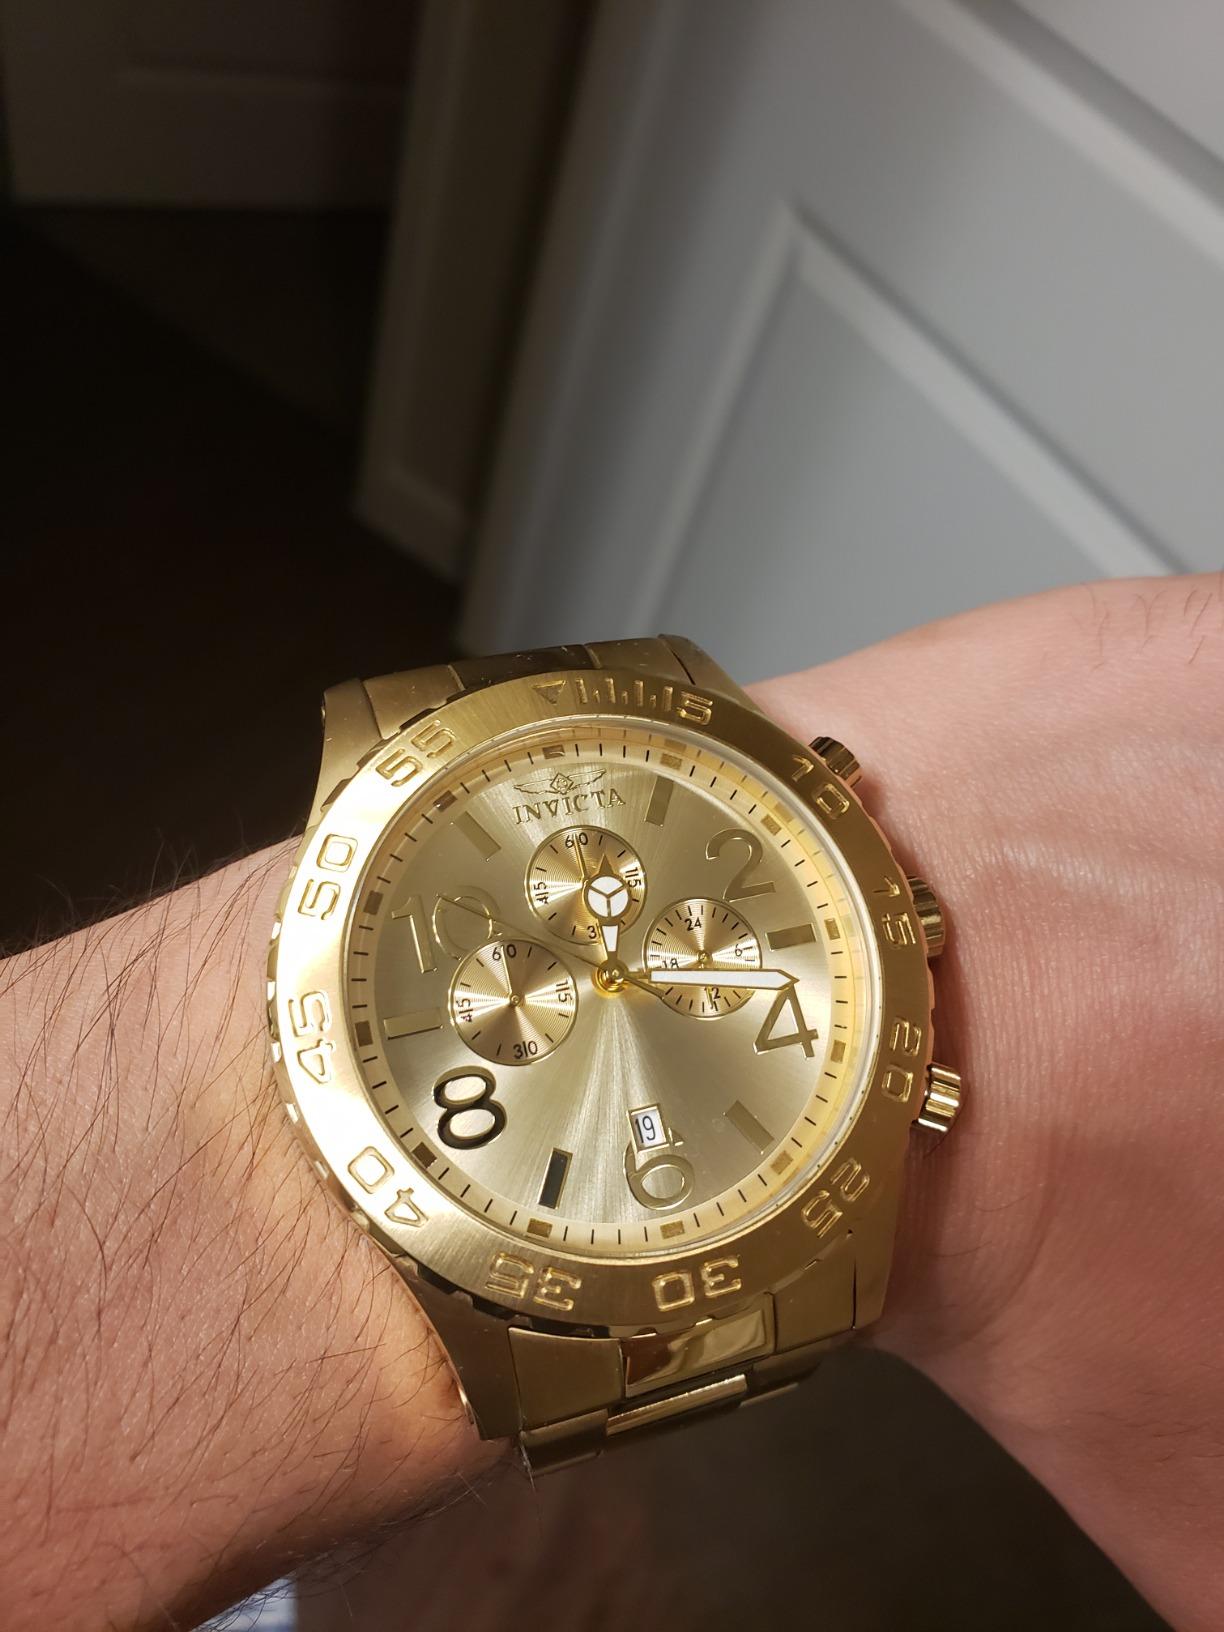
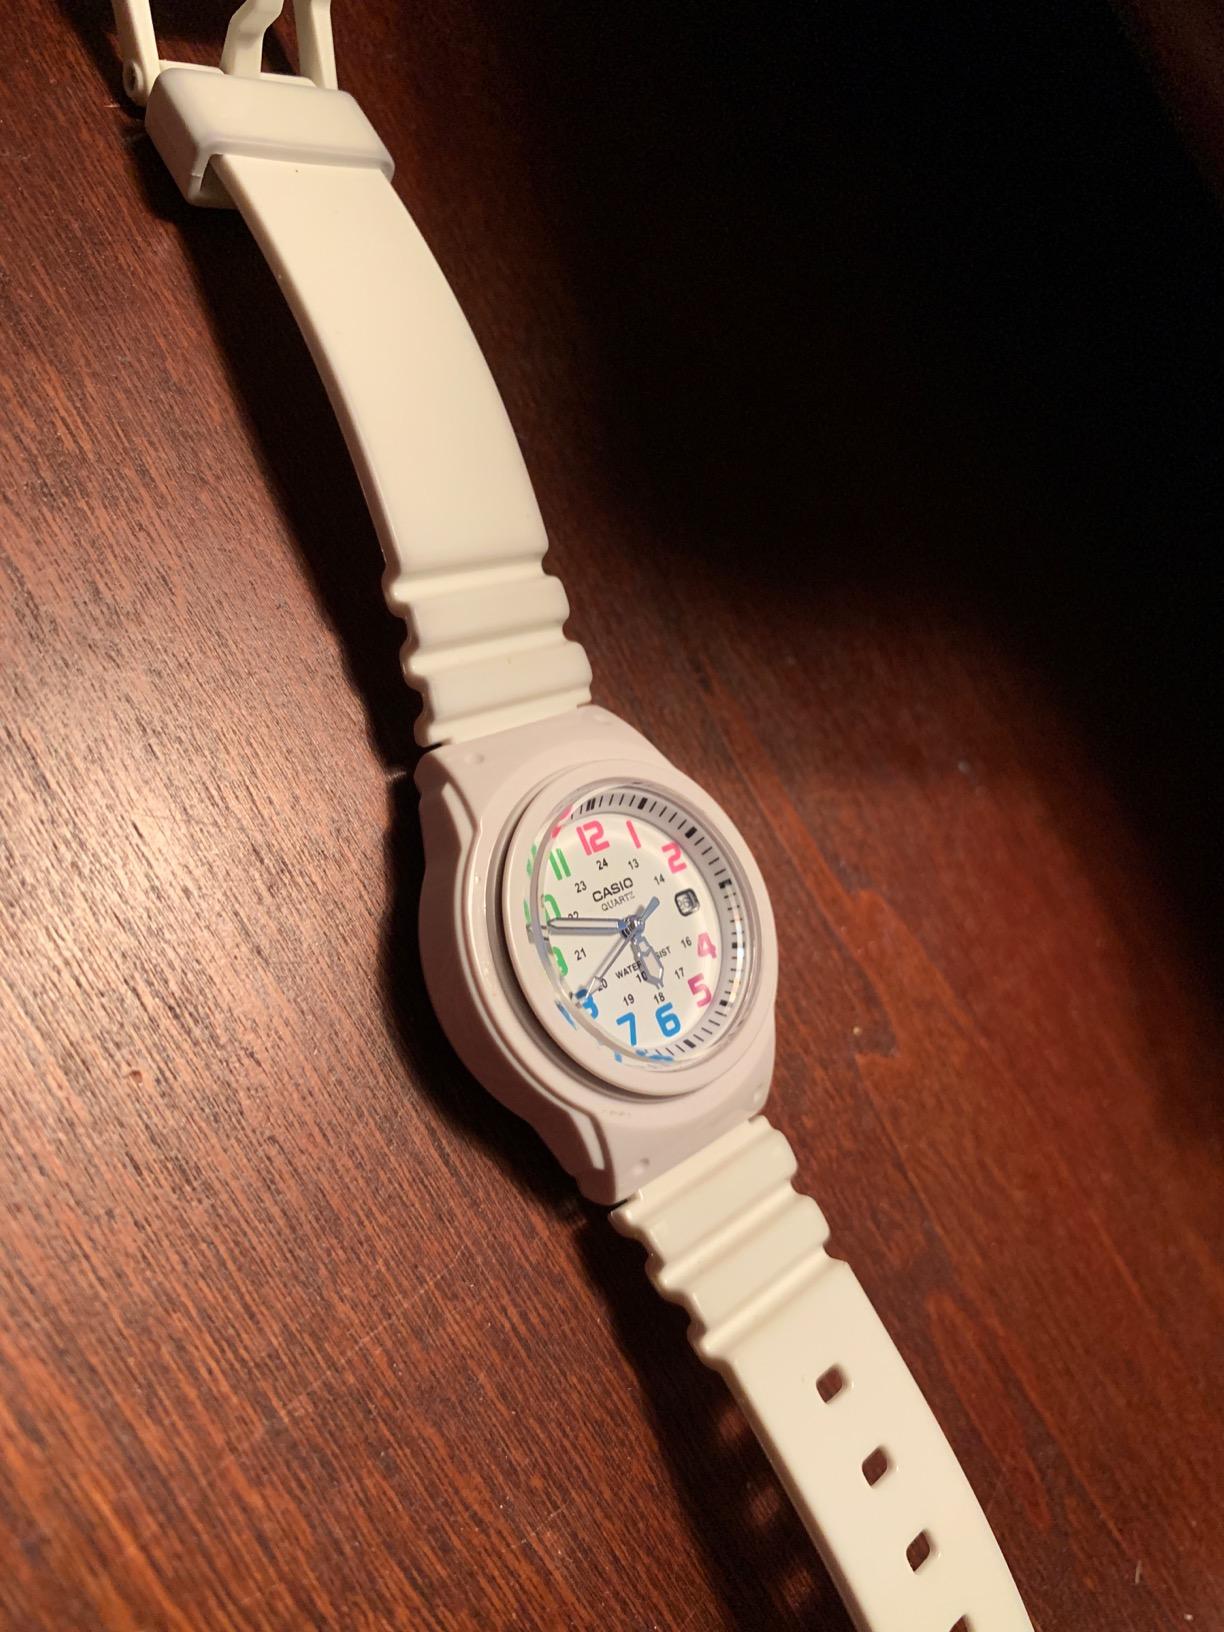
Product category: accessories_watch
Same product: no